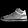
Label: Sneaker